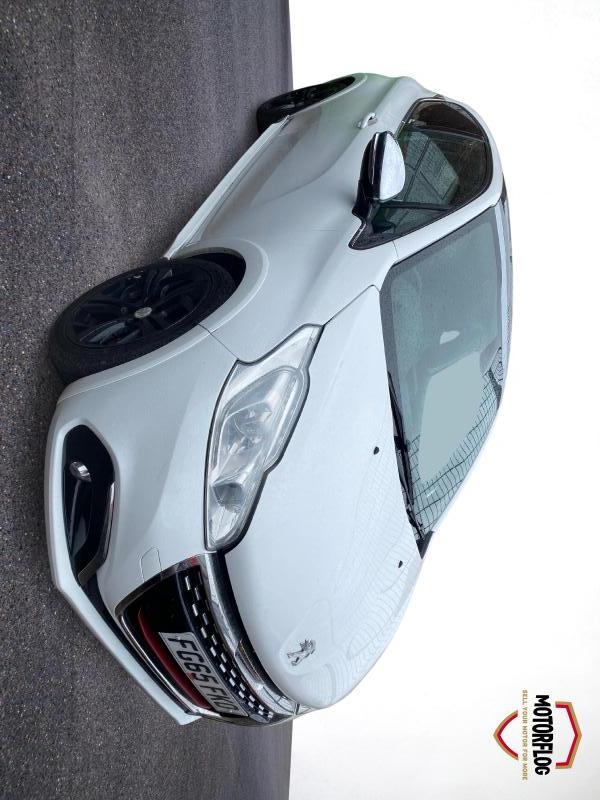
Aucun dommage détecté.
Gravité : aucun